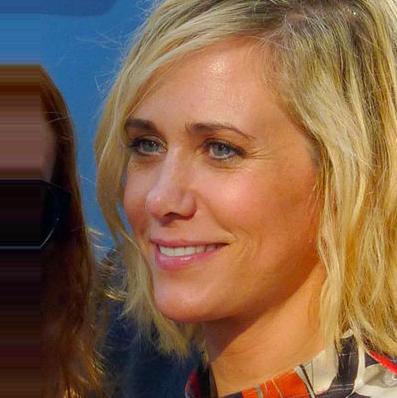
Age: 40